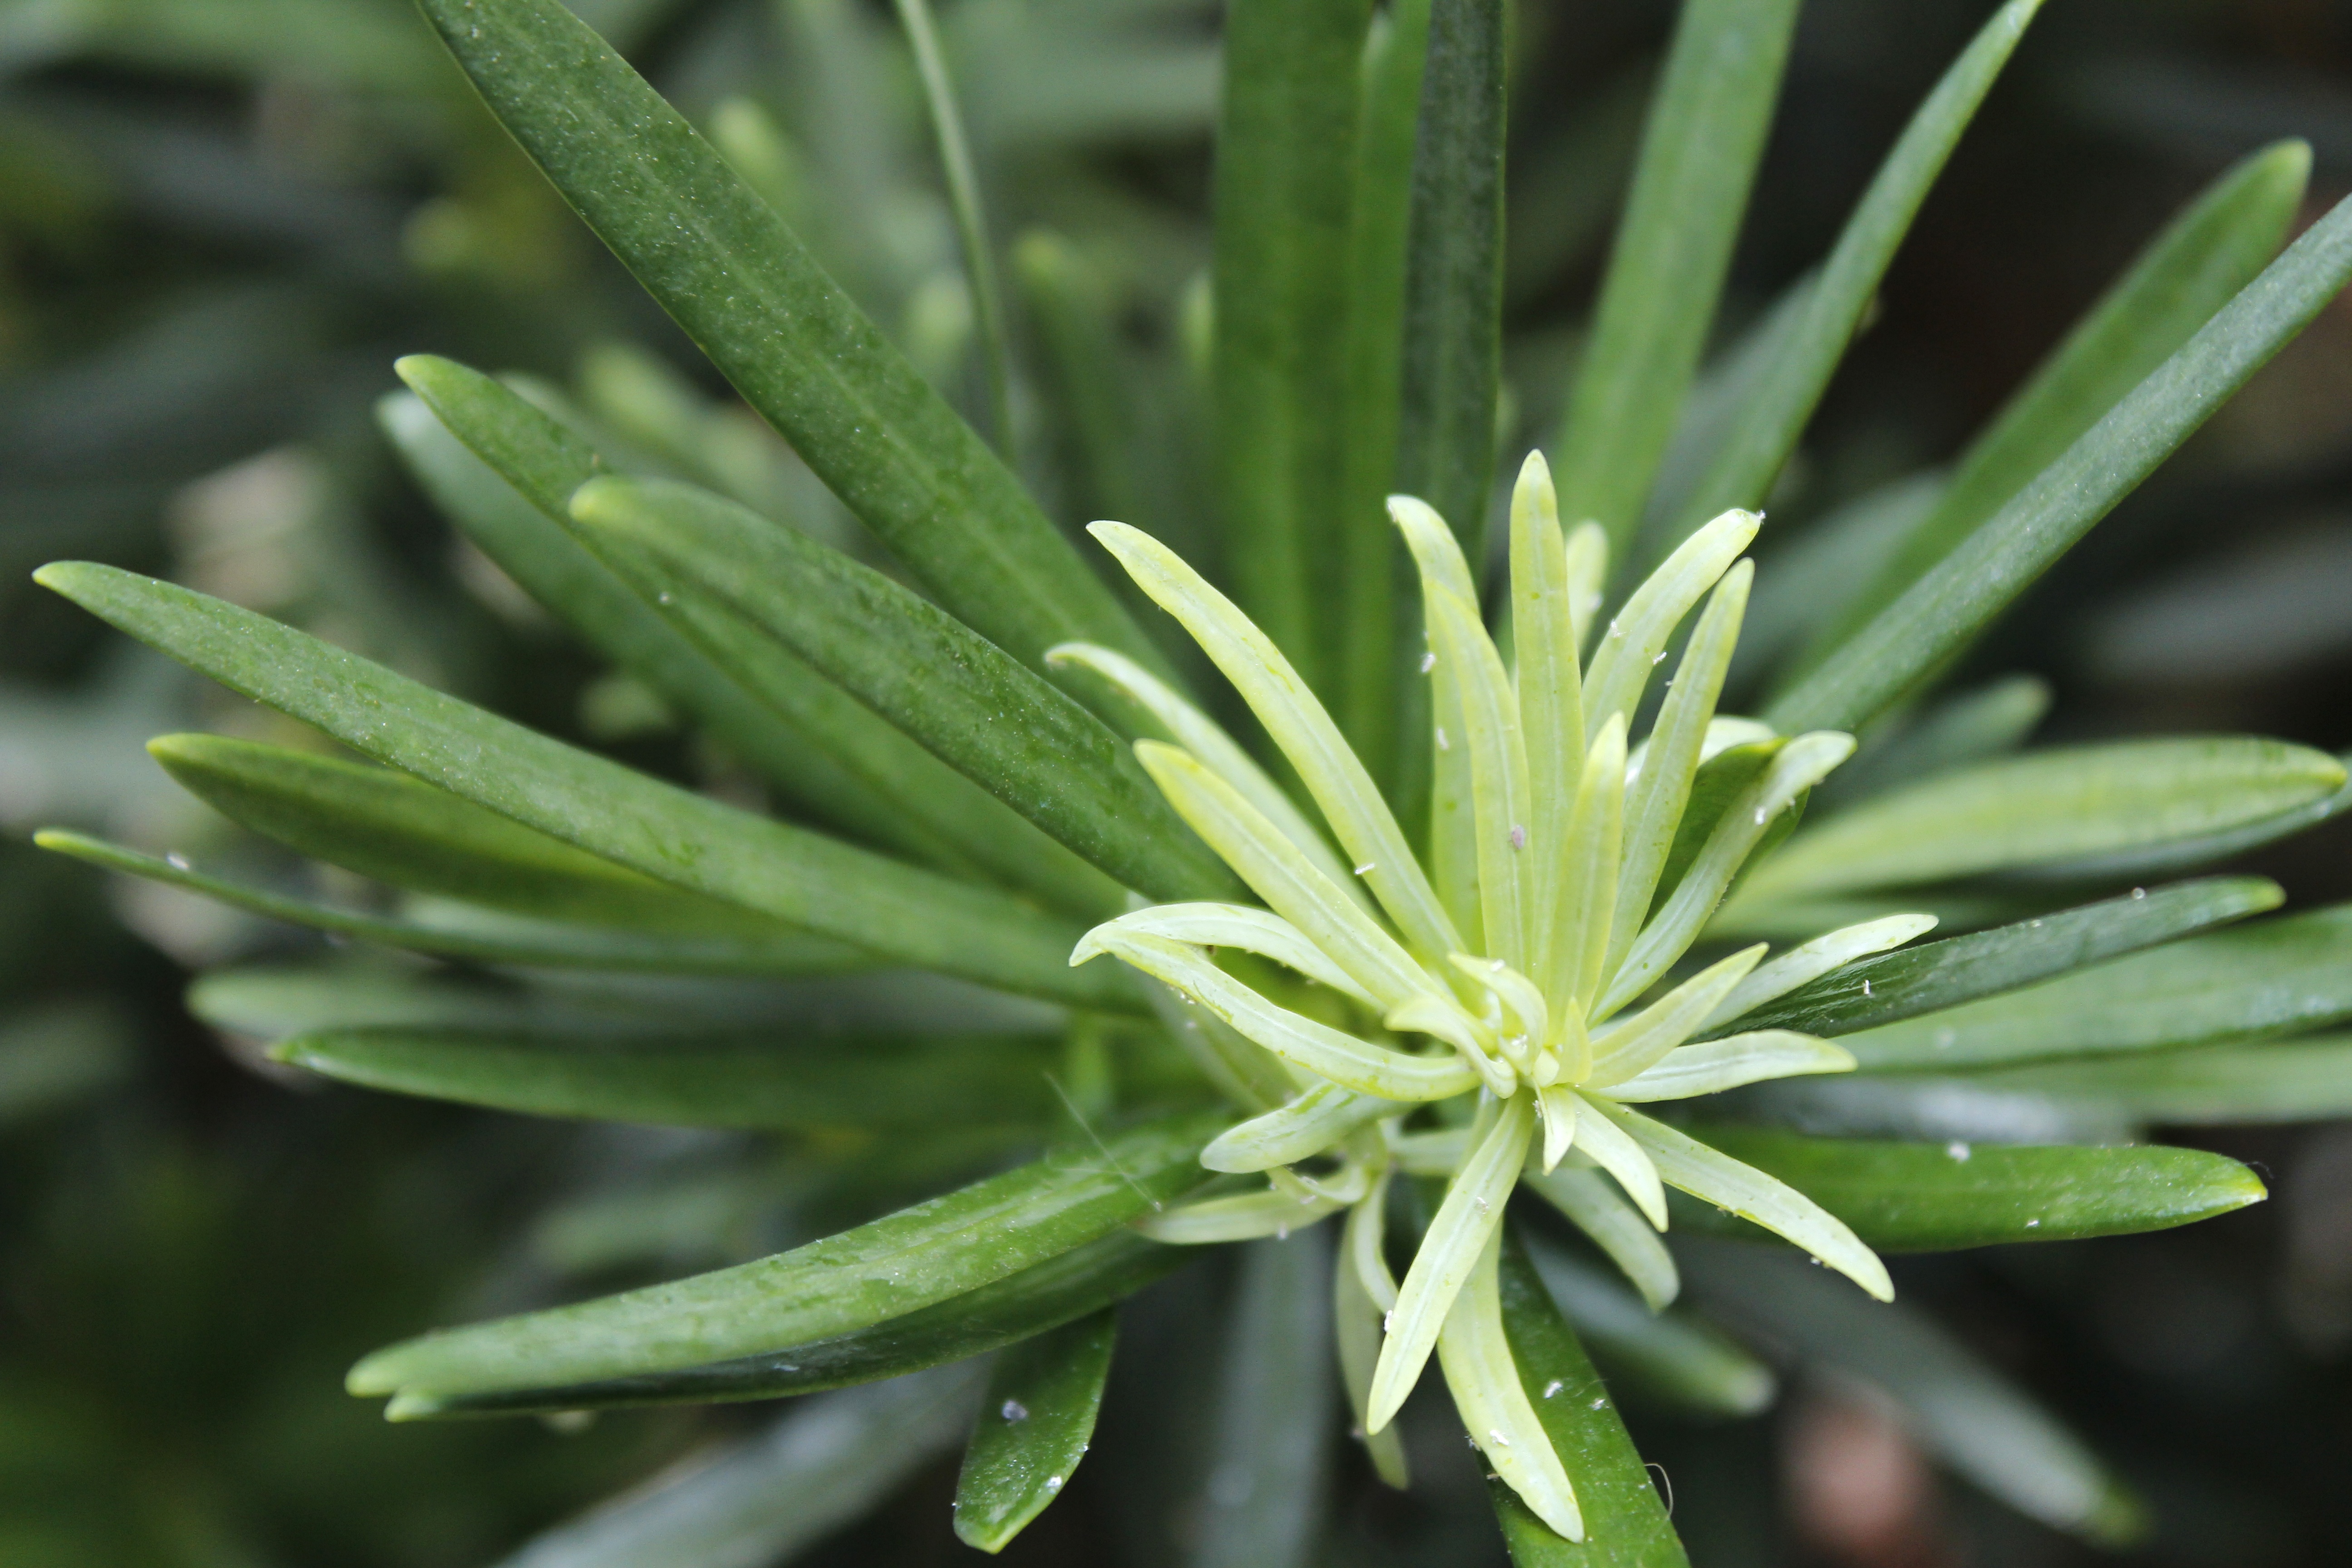
nature, plant, leaf, flower, young, green, herb, produce, natural, botany, garden, flora, wildflower, close up, bud, rosemary, macro photography, flowering plant, land plant, pink family